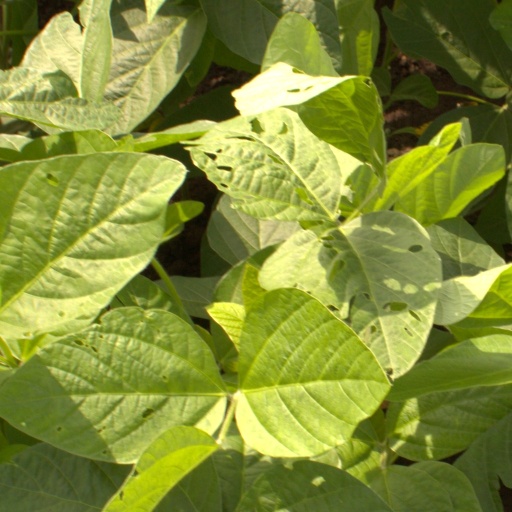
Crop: soybean